Hengqin International Tennis Center

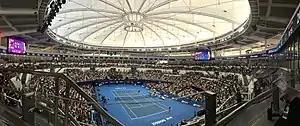
Huafa Center Court

The center covers a floor area of approximately 117,000 square meters. Its first phase, which was completed in 2015, is 68,000 square meters in area. It consists of a center court with a capacity for 5,000 spectators, one court accommodating 1,500 people, four smaller match courts, and twelve practice courts. It was purpose built for the WTA Elite Trophy, which was inaugurated in 2015. It was designed by the sporting architectural company Populous, which was also behind the Wimbledon Centre Court and the Margaret Court Arena in Melbourne Park. The first phase was begun only a year before the center opened, and involved draining and reclamation of the site before construction could begin. Because the WTA Elite Trophy is classified as an outdoor competition, the specifications included a requirement that all courts, indoor and outdoor, have the same climatic conditions in terms of temperature and humidity. Populous achieved this by designing a covered center court with two roofs: a cantilevered outer roof covering the stands, and a central roof covering the court, which allows natural light and ventilation while protecting players and spectators from direct sunlight and rain. The grounds were landscaped as a park, which is open to the public while tournaments are not taking place. The center opened in September 2015, two months before the 2015 WTA Elite Trophy, and hosted the $50,000 Zhuhai ITF Women's Pro Circuit, which subsequently combined with a men's tournament to become the Zhuhai Open. The Women's Tennis Association website reported that "players and fans loved the new stadium, which offered excellent vantage points from every seat."